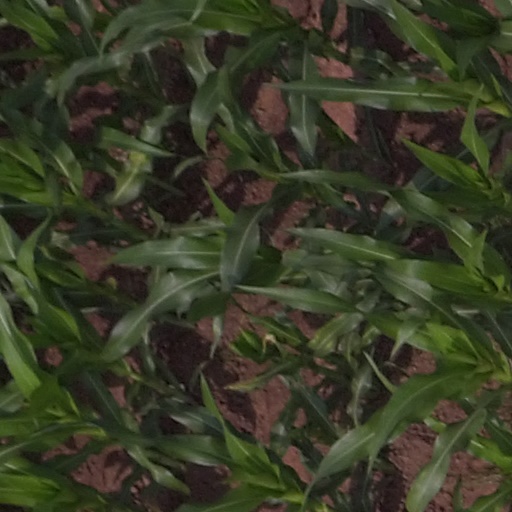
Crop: maize; corn